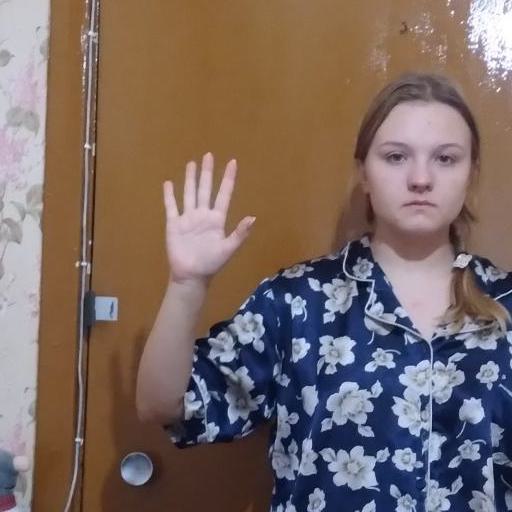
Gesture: palm